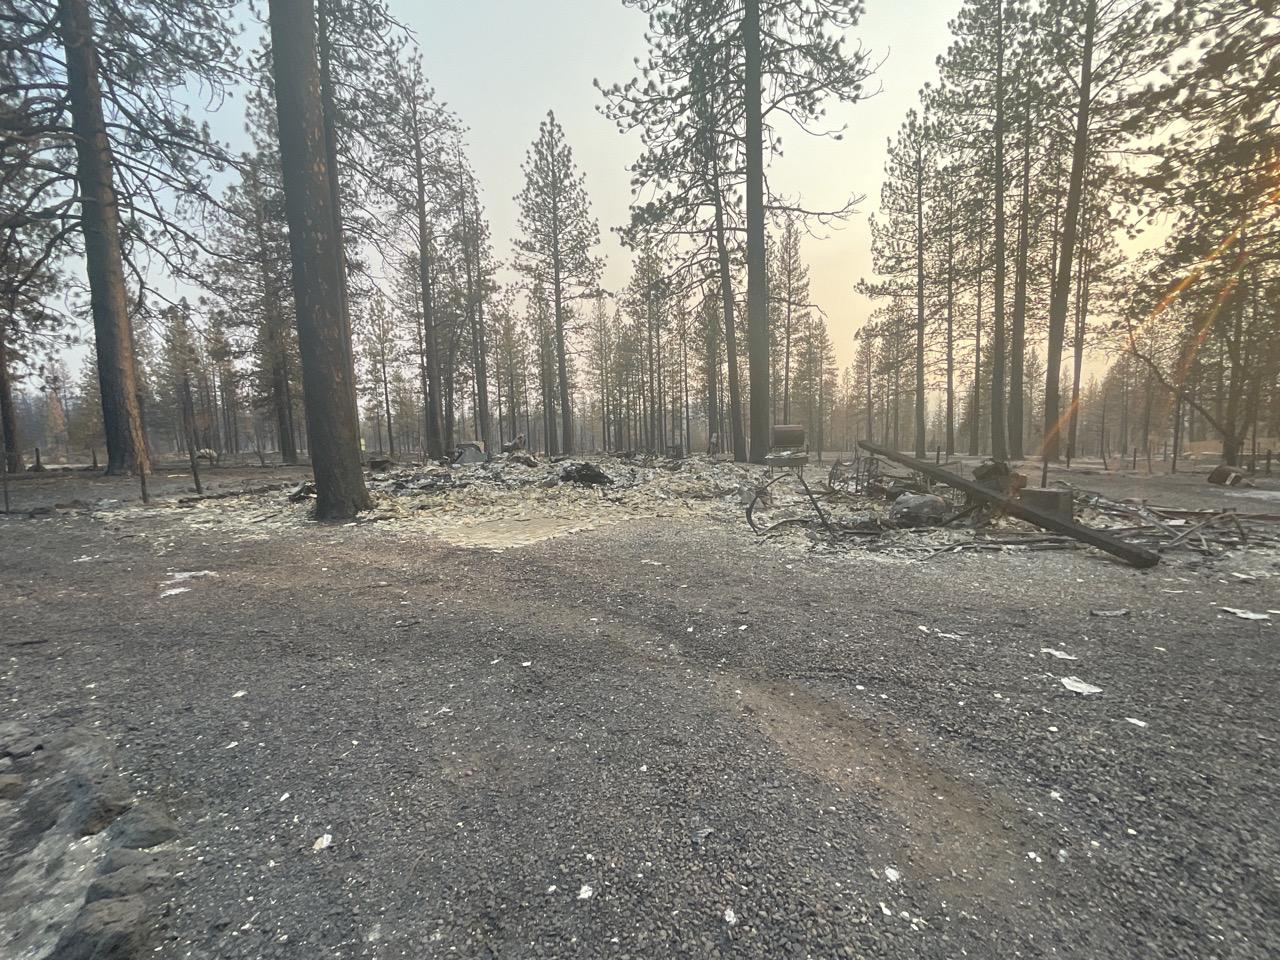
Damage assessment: destroyed